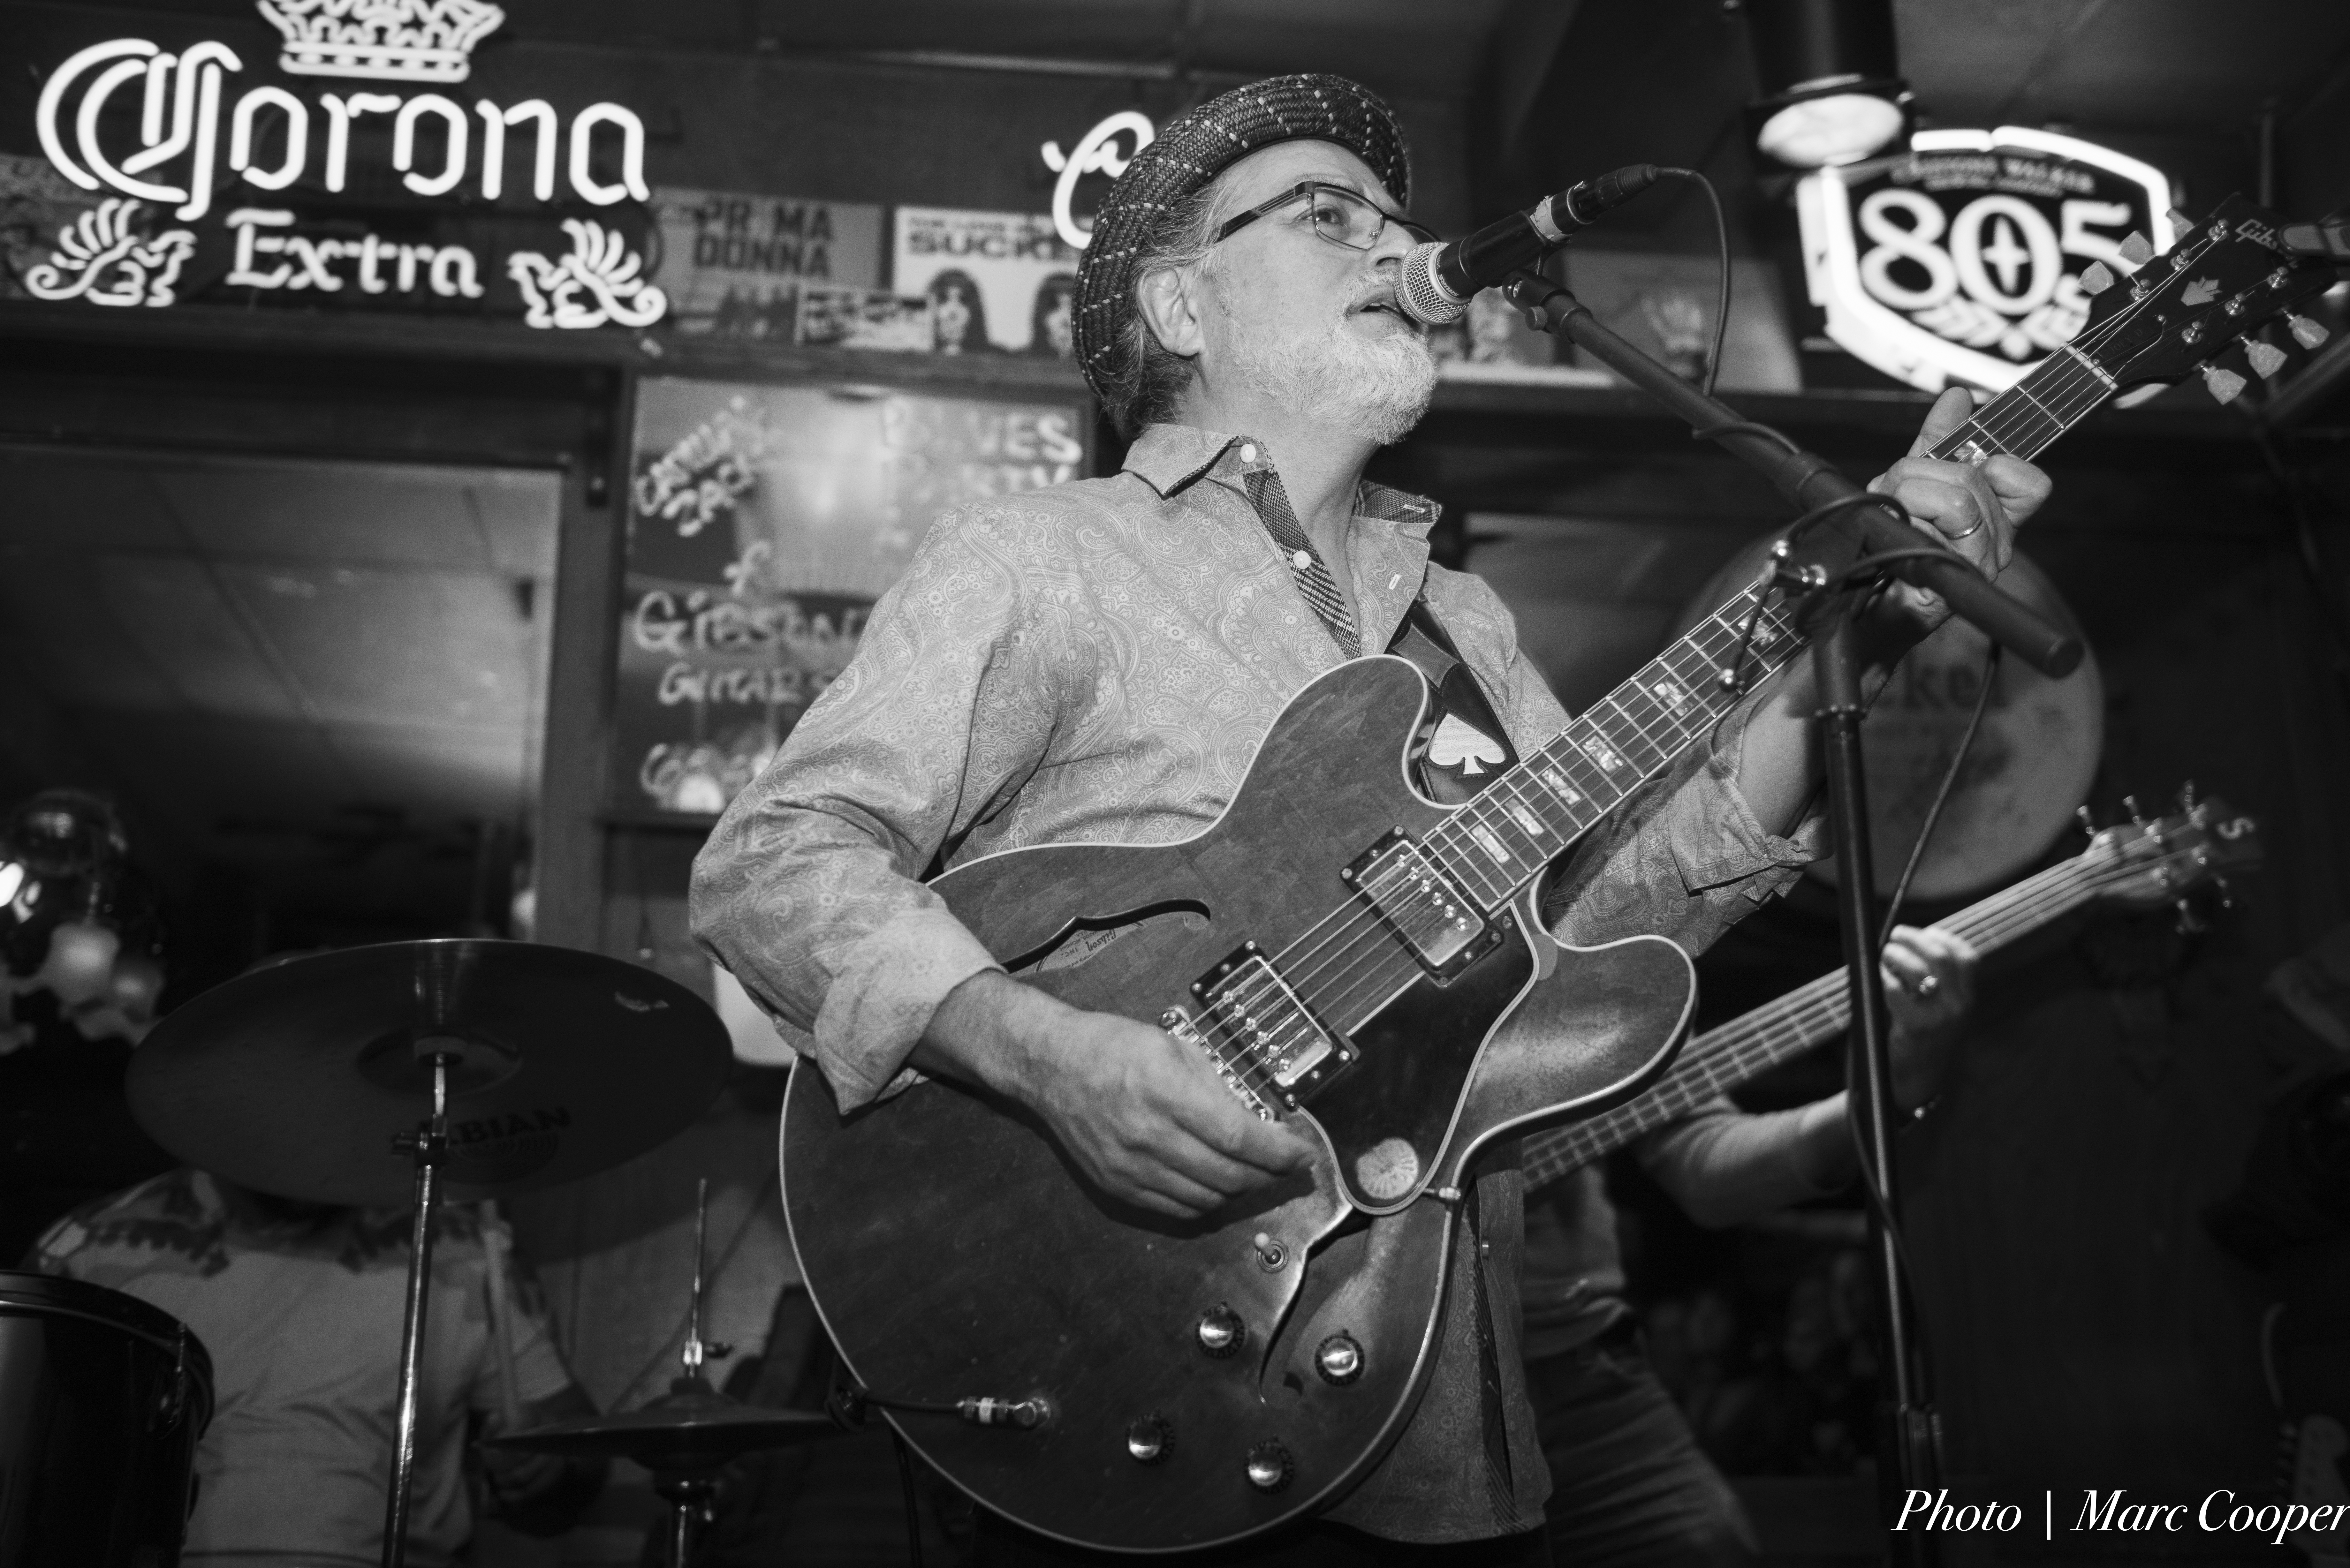
person, music, black and white, guitar, bar, concert, portrait, hat, nikon, performer, musician, black, monochrome, beard, blackandwhite, blues, performance, bassist, singing, noir, blancoynegro, d810, guitarist, cadillaczack, mauisugarmillsaloon, drums, drummer, joey, socal, delgado, lightoom, loghtroom, entertainment, performing arts, singer songwriter, monochrome photography, social group, musical ensemble